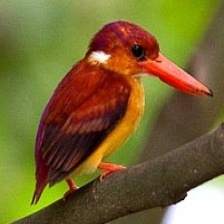
Species: RUFOUS KINGFISHER
Scientific name: CHLOROCERYLE INDA